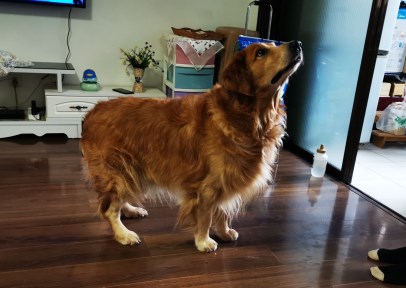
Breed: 5355-n000126-golden_retriever